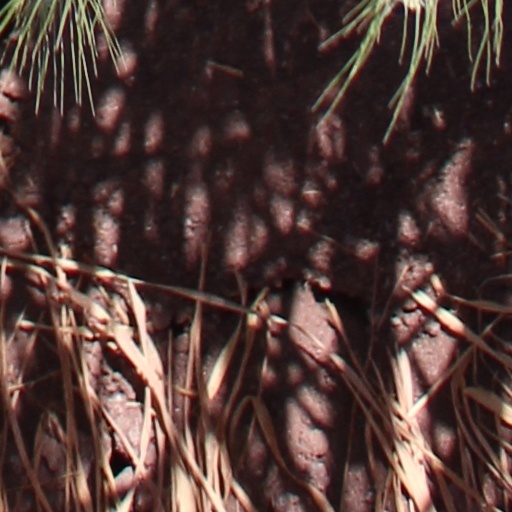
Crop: wheat